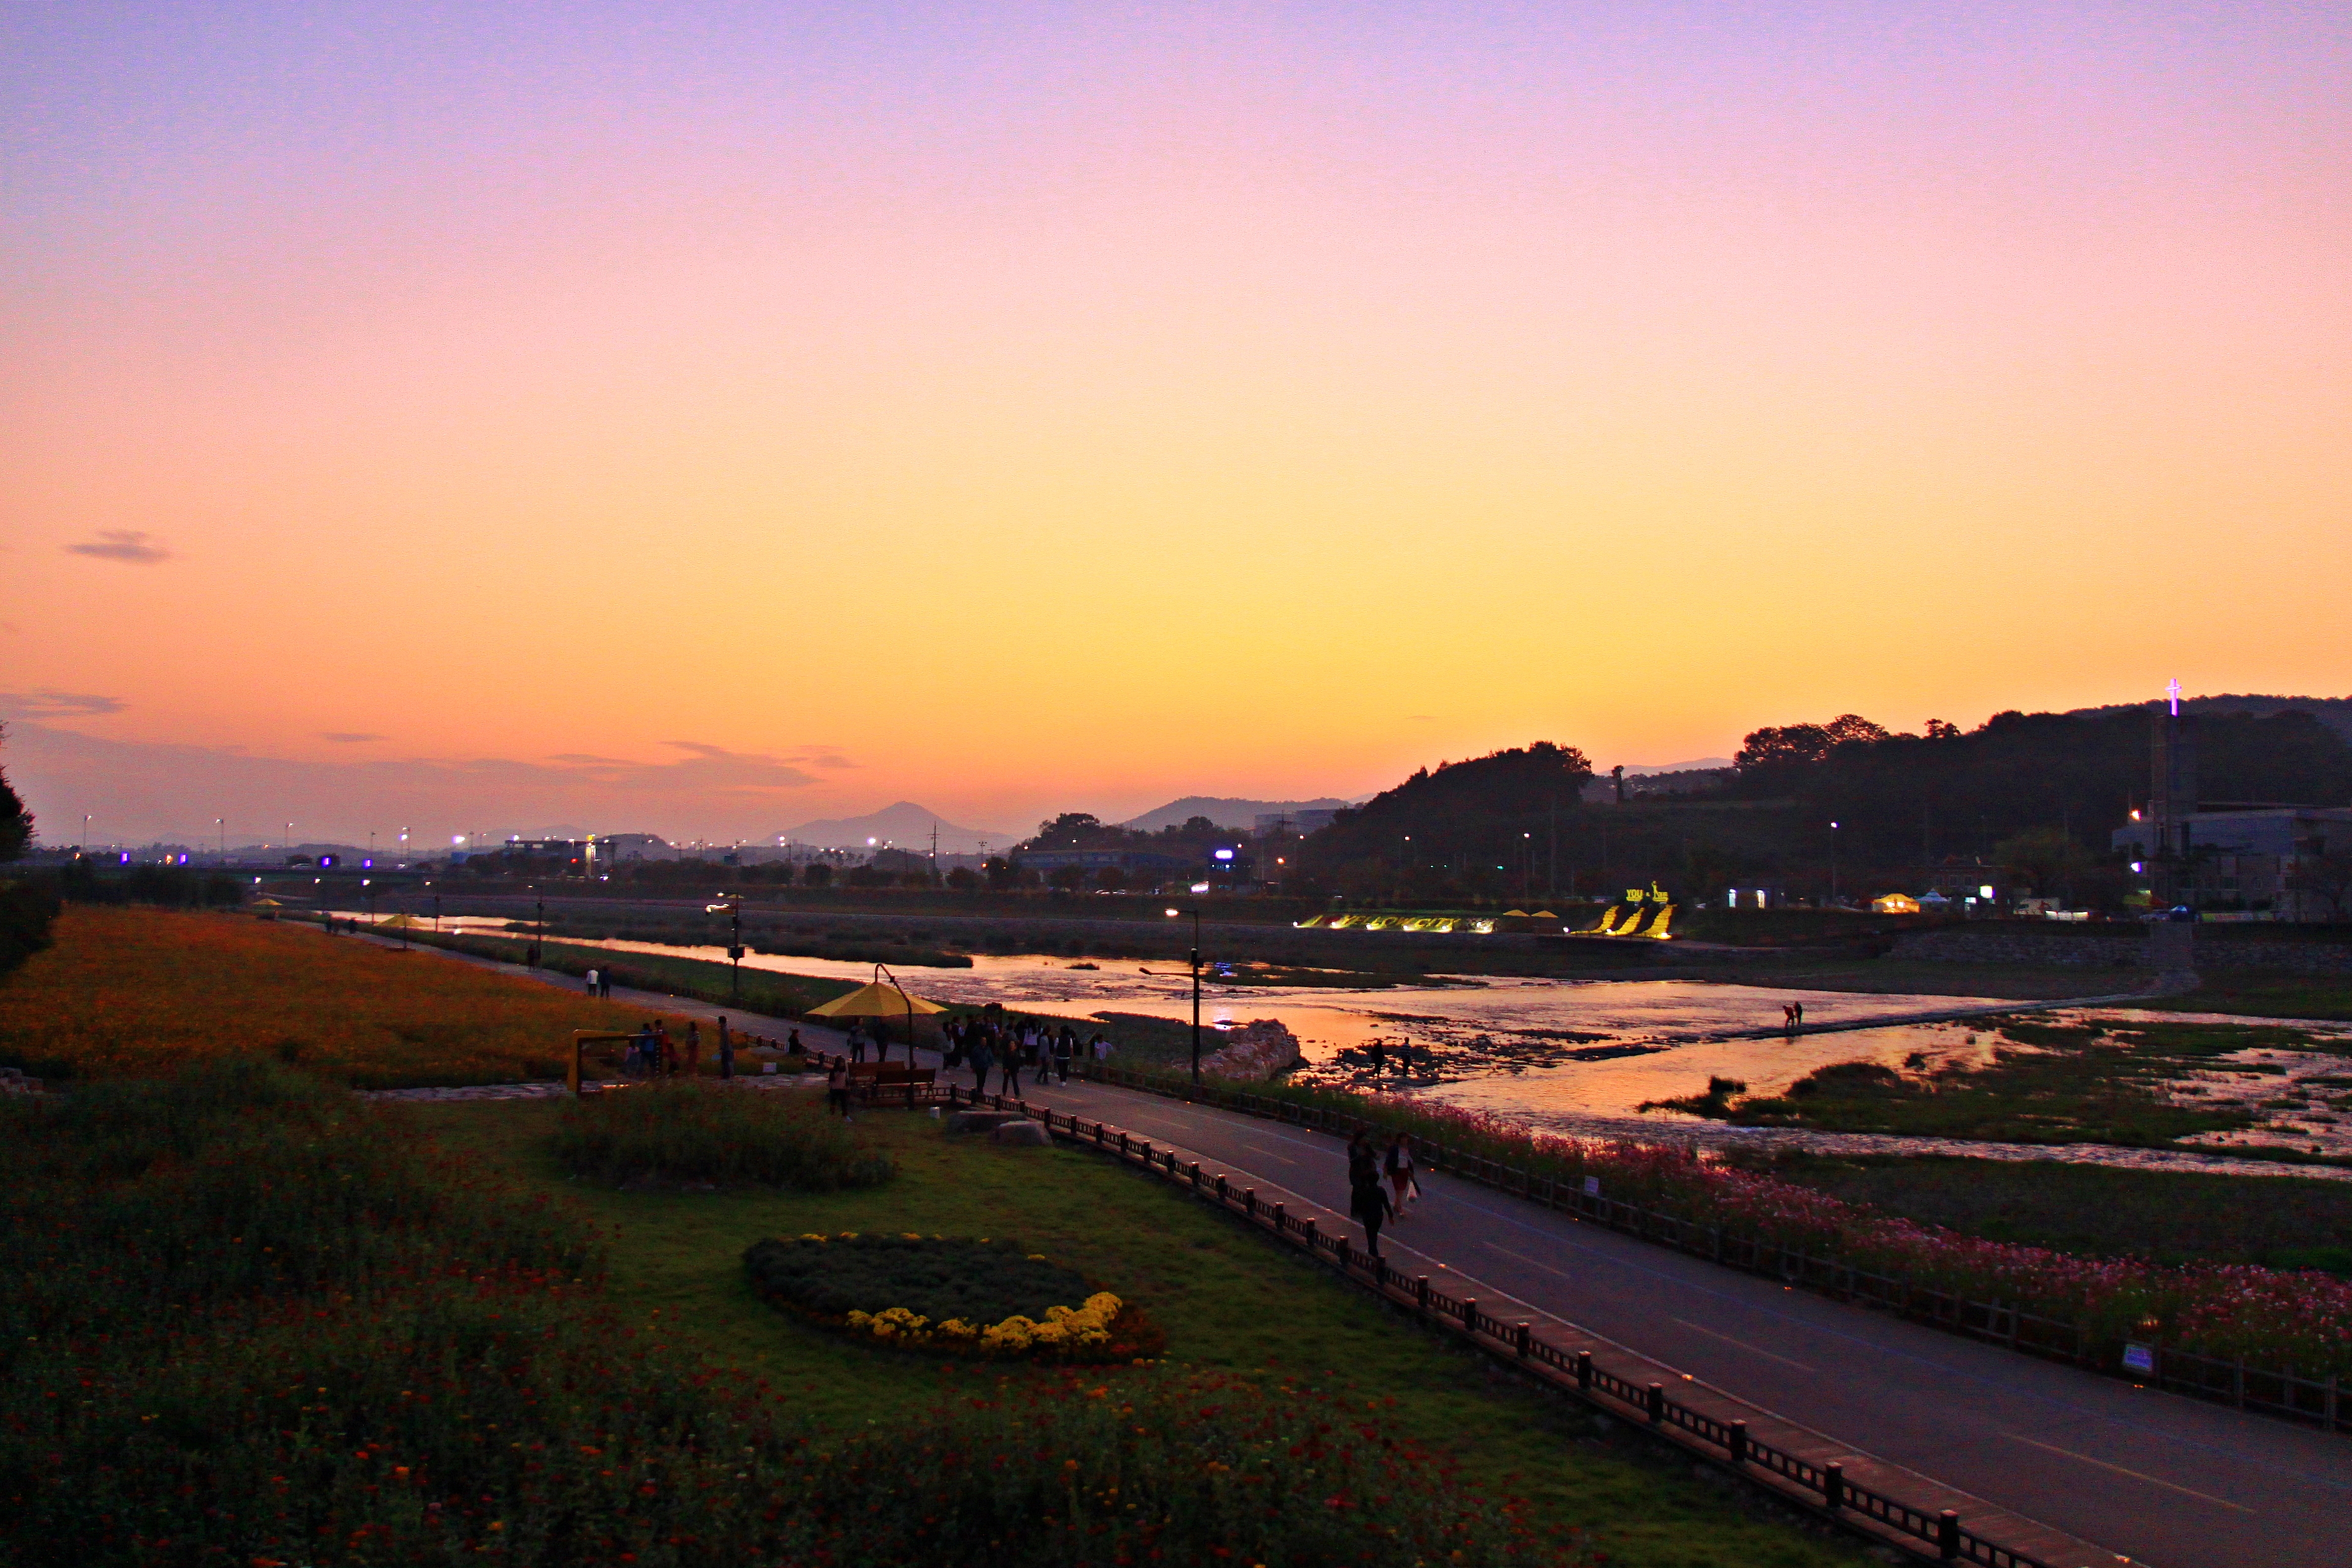
river, korea, sky, afterglow, evening, dusk, horizon, sunset, morning, landscape, sunrise, dawn